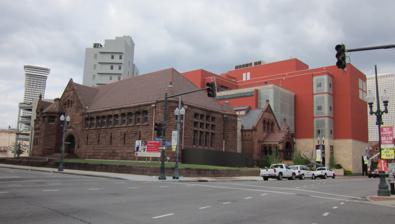
Building: Ogden Museum of Southern Art
Country: United States of America
Year built: 2003
Art museum in Louisiana, United States Ogden Museum of Southern Art Old Library building, Confederate Hall, and Ogden Museum of Art Location within Louisiana Established 2003 Location 925 Camp Street, New Orleans , Louisiana , United States Coordinates 29°56′37″N 90°04′17″W / 29.9437°N 90.0714°W / 29.9437; -90.0714 Type Art museum Collection size 4000+ Director William Pittman Andrews Curator Bradley Sumrall Richard McCabe (photography) Website ogdenmuseum .org The Ogden Museum of Southern Art is a museum dedicated to art by artists from the southern United States in New Orleans, Louisiana . It was established in 1999. The building The Ogden museum is located in the Warehouse Arts District of downtown New Orleans, and has been at its location in Stephen Goldring Hall at 925 Camp Street since 2003. It consists of two main buildings: the Patrick F. Taylor Library built in 1889 and designed by architect Henry Hobson Richardson , and the adjacent Stephen Goldring Hall (named after Stephen Goldring ), a 47,000-square-foot, five-story glass and stone building built in 2003. The museum also includes the Museum Store and the Center for Southern Craft and Design. The museum's location is across the street from the National World War II Museum and the New Orleans Contemporary Arts Center . The three institutions anchor an arts district serving local residents and over 11 million visitors to New Orleans. The museum is a Smithsonian Affiliate. Collection Area from which the museum draws its collection The collection consists of work by artists from or associated with fifteen southern states ( Alabama , Arkansas , Florida , Georgia , Kentucky , Louisiana , Maryland , Mississippi , North Carolina , Oklahoma , South Carolina , Tennessee , Texas , Virginia , and West Virginia ) and the District of Columbia . It is based upon the founding donation of more than 600 works from New Orleans businessman Roger H. Ogden's private collection. Since this original donation the museum's collection of paintings, watercolors, drawings, prints, photographs, sculpture, wood and crafts has grown to include more than 4,000 works donated from individuals and collectors from across the US. Among the many artists represented in the museum's collection are John Alexander, Walter Anderson , Benny Andrews , Clementine Hunter , George Rodrigue , George Dureau, William Dunlap, Ida Kohlmeyer , Will Henry Stevens , Kendall Shaw, Hunt Slonem , James Michalopoulos and George Ohr . When the Ogden Museum opened in 2003, the New York Times observed that there is no easily identifiable Southern art style in the museum's collection. A sense of place, history and memory were themes that emerged. According to the Times, the artwork in the collection “range from folk art to shadowy paintings of bayous and back streets, from haunting old photographs to bright modern abstractions.” Entrance to Ogden Museum of Southern Art The museum has permanent galleries and changing exhibitions throughout the year. Awards and recognition The Ogden's Teen Docent Program was created in 2008 and had seen over 40 students enrolled at the time of the award. The students interacted with more than 7,000 people through museum tours, outreach programs, and summer camps. Ogden was recognized for his years of service with many non-profit organizations as well as his devotion to Southern art and his initial gift to the Ogden Museum of about 600 paintings and sculptures. The Ogden Museum was selected to receive a grant from Bloomberg Philanthropies as part of its Arts Innovation and Management Program. The program will provide operating support and management training through a $43 million multi-year program for institutions across the country. The announcement was maconsists018. In December 2023, Ogden announced that he would make a donation to the institution valued at approximately $20 million. The donation consist of a portfolio of 12 shopping centers that he developed early in his career. The Greater New Orleans Foundation will manage the real estate and contribute profits exclusively to the Ogden Museum. The plan will generate an expected $1 million in income per year, half of which will go to the museum, and the other half will be invested into an ongoing fund. Gallery Joseph Rusling Meeker , Bayou Plaquemines , 1881 Joseph Rusling Meeker , Louisiana Bayou , 1866 Jacques Amans , Portrait of Margaret with Two Orphans , c. 1842 Ellsworth Woodward , Abita Springs , 1931 William Woodward , Cabildo , 1914 Ellsworth Woodward , Female Nude in Mirror , 1900 Ellsworth Woodward , Female Nude , 1920 Ellsworth Woodward , New Orleans Skyline , 1893 Ellsworth Woodward , Seated Female Nude , 1927 Jacques Amans , Bélizaire and the Frey Children , c. 1837 M.L. Pilsbury, Louisiana Plantation Scene , 1820 Lulu King Saxon , Uptown Street, New Orleans , 1890 Andres Molinary , Old Gentilly Road , 1890 Bror Anders Wikström , Palmettos in City Park, New Orleans , 1900 Andres Molinary , Paul Poincy , c. 1900 Harry Armstrong Nolan, Royal Street Antique Shop , 1918 References